Wapping Old Stairs

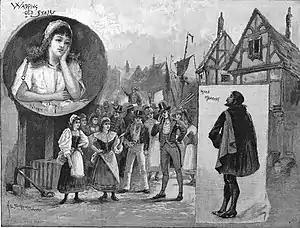
Scene from "Wapping Old Stairs" - "The Illustrated London News" (March 1894)

Wapping Old Stairs is an 1894 comic opera in three acts, with music by Howard Talbot, which played at the Vaudeville Theatre in London. It included D'Oyly Carte Opera Company regulars Courtice Pounds, Richard Temple and Jessie Bond in the cast.